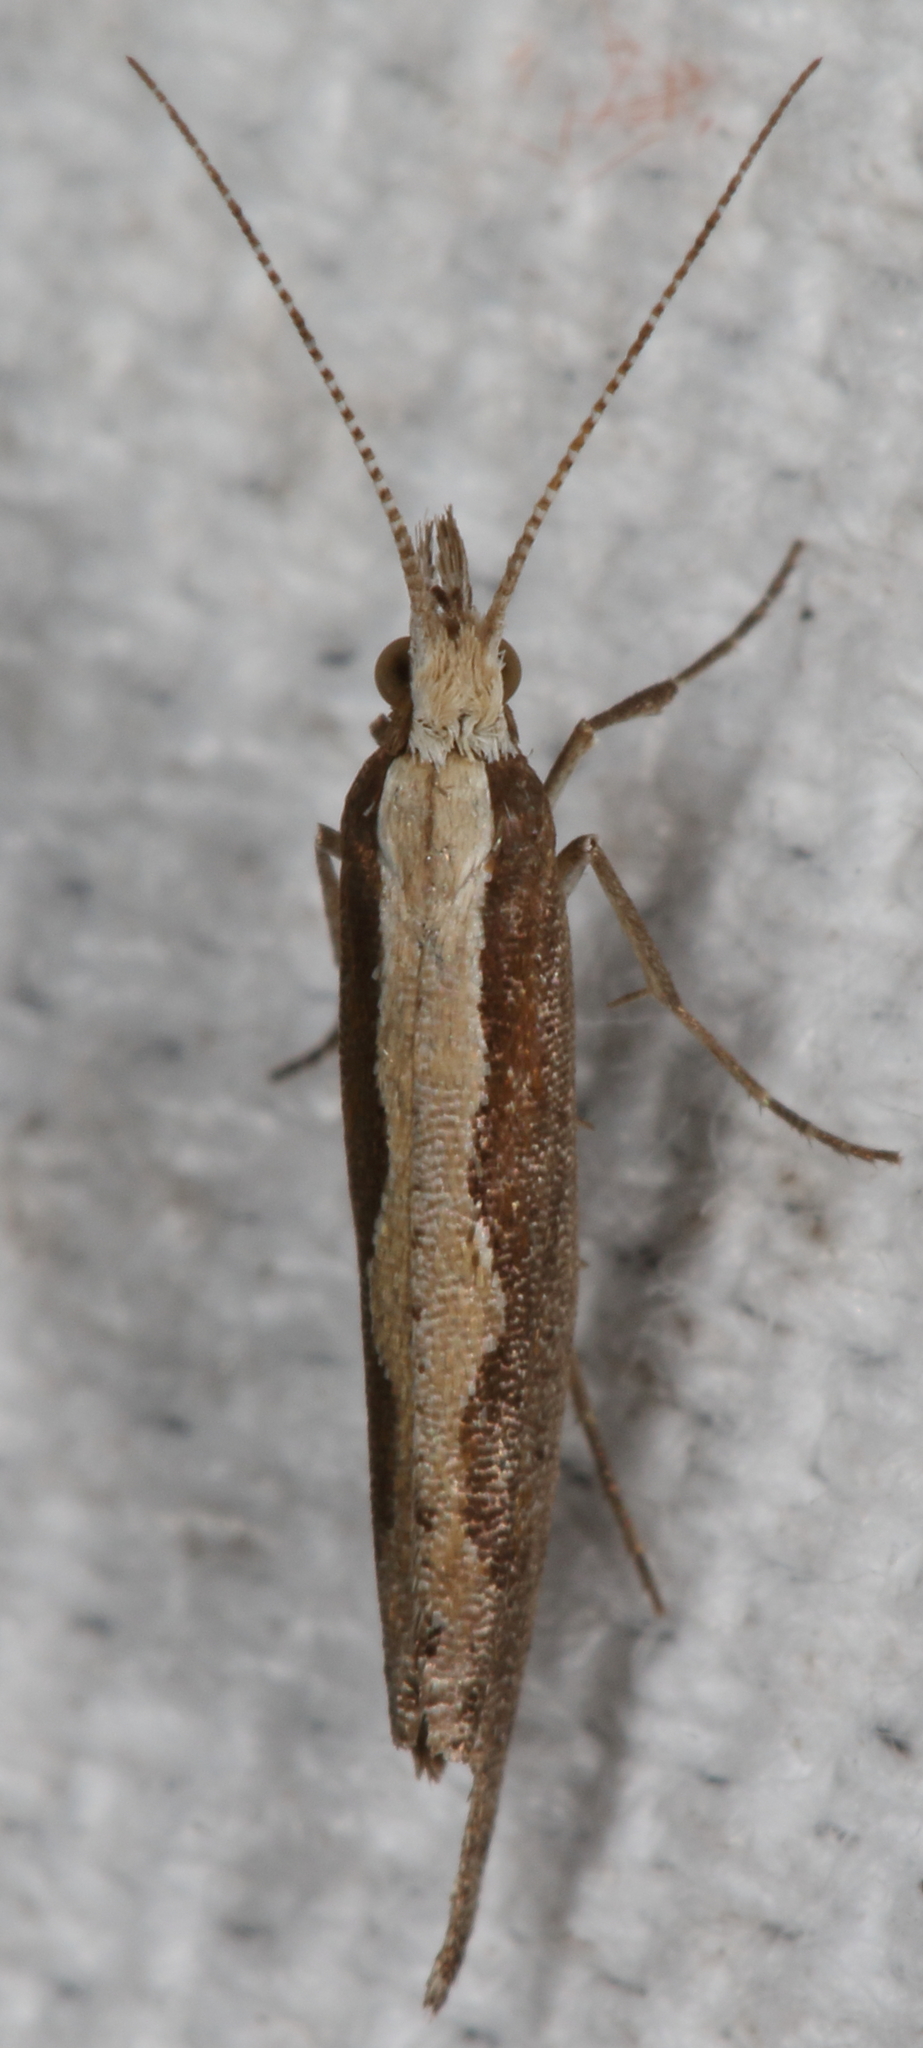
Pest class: diamondback_moth